Eternal Warrior

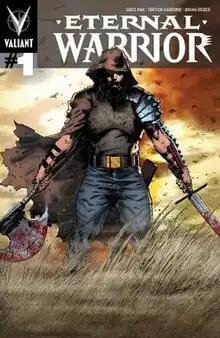
Eternal Warrior. Art by Trevor Hairsine

Gilad Anni-Padda, also known as the Eternal Warrior, is a superhero published by Valiant Comics and created by Jim Shooter and Don Perlin. Introduced in 1992, he was then rebooted in 1996 after Acclaim Entertainment bought Valiant Comics. He was rebooted again by Valiant Entertainment, Inc. in 2012. An ageless master fighter with enhanced abilities, Gilad helps protect Earth and humanity from various threats over his long life, often using methods considered ruthless by others.